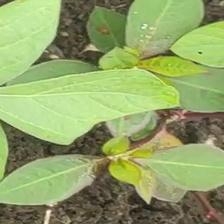
Weed species: Moti_dudhi(Euphorbia_geneculata_L)